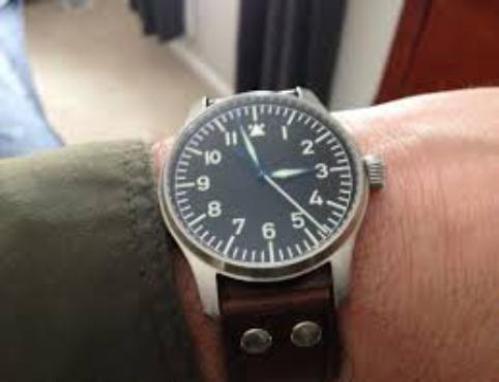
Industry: Clothes